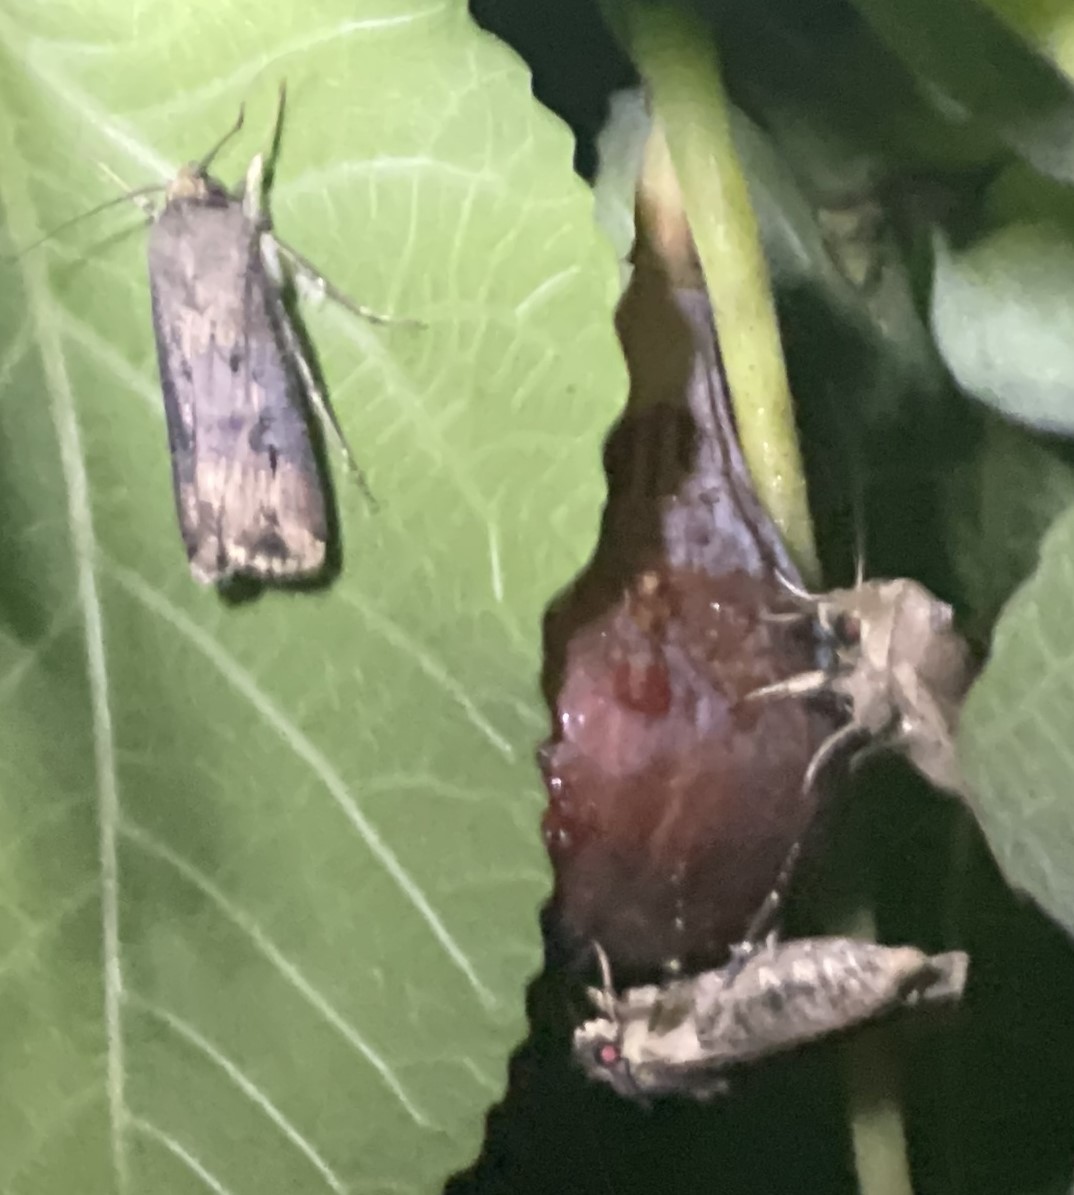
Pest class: cutworms